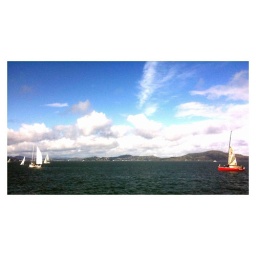
Sailing in February. That red boat is named Wicked (02/07)